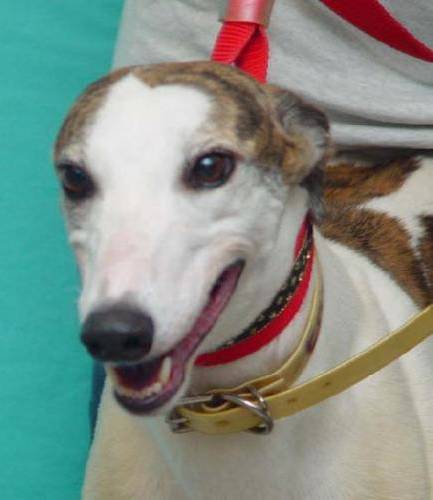
Label: dog